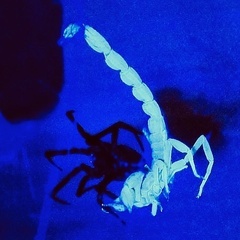
Species: Lactrodectus_hesperus